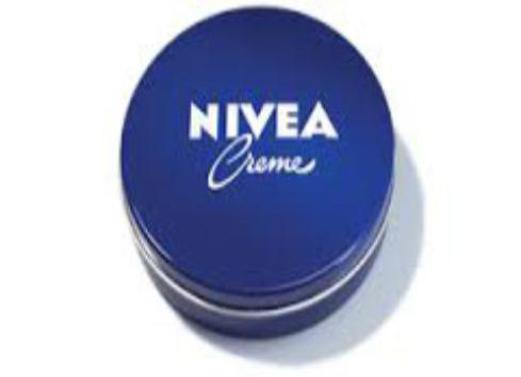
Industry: Necessities